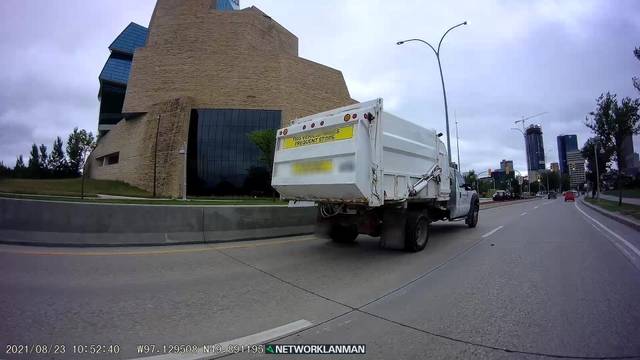
Region: Canada
Coordinates: 49.891, -97.13